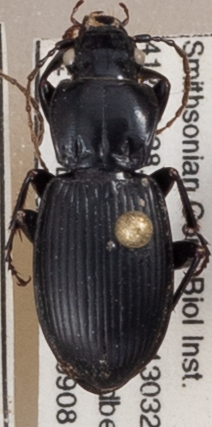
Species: Cyclotrachelus sigillatus
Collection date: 2022-09-08
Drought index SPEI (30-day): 0.616
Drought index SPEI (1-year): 0.82
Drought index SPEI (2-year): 0.782